Full Circle (novel)

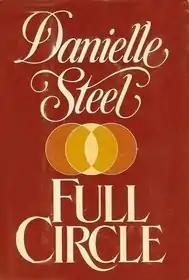
US first edition cover

Full Circle is a 1984 romance novel by American Danielle Steel. It was adapted by Karol Ann Hoeffner into a 1996 television film starring Teri Polo. It is Steel's seventeenth novel.